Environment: real
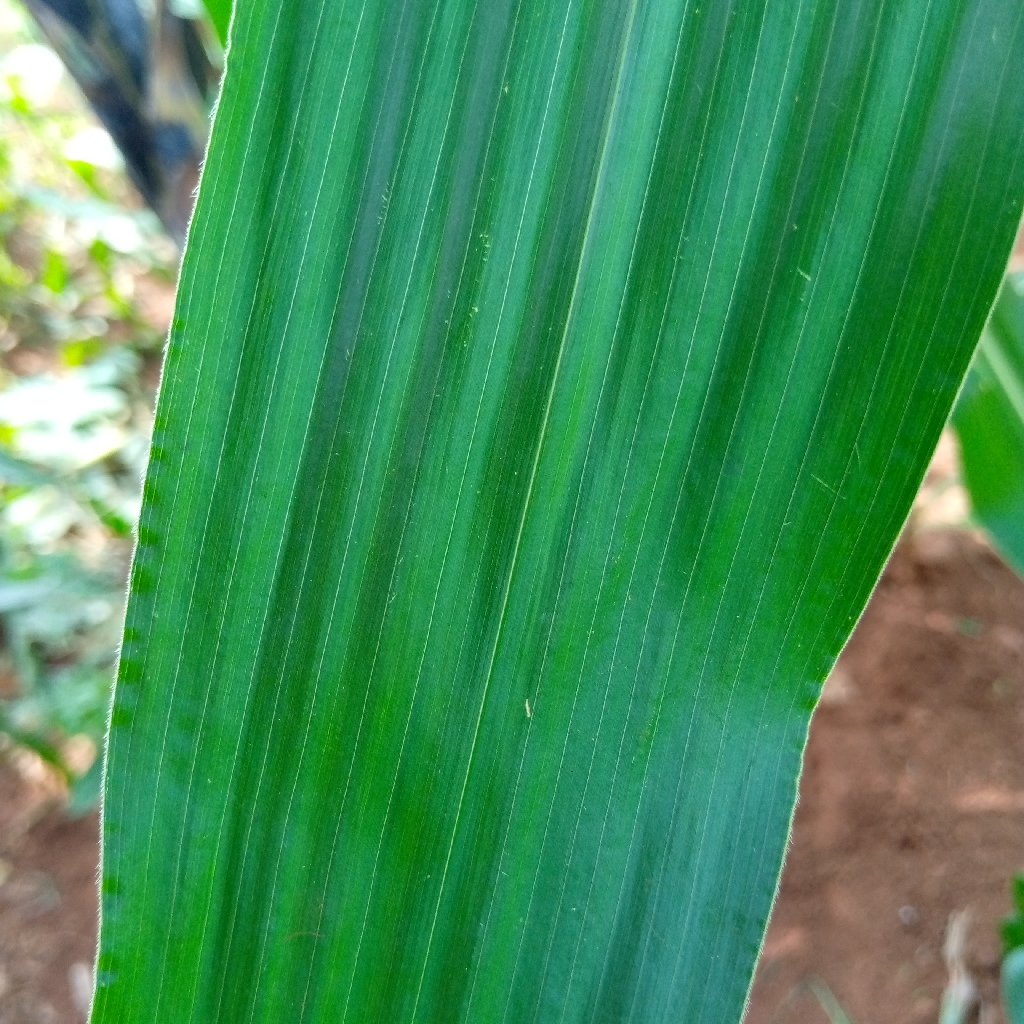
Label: healthy